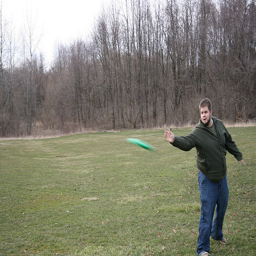
Man standing in an open field in the process of throwing a frisbee.
A man tossing a green frisbee on a green grass covered field.
Overweight young man stands in field and tosses a green Frisbee.
a man in a black jacket is throwing a frisbee.
a man with a beard is throwing a green frisbee